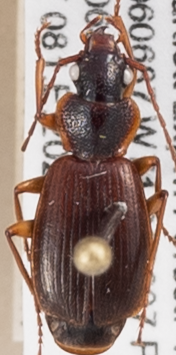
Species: Cymindis cribricollis
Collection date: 2022-07-06 04:00:00
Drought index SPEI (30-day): -1.376
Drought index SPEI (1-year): -0.692
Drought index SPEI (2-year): -1.28